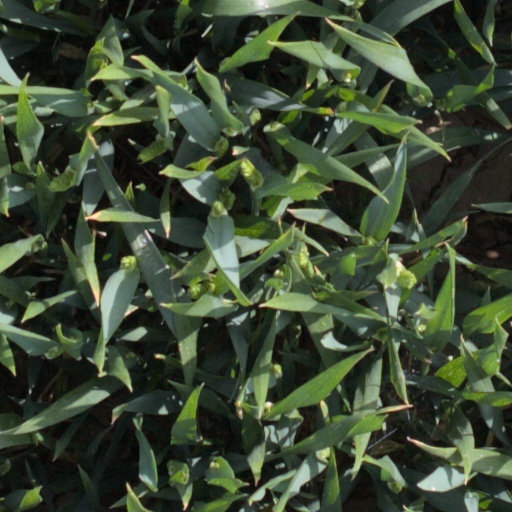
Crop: wheat